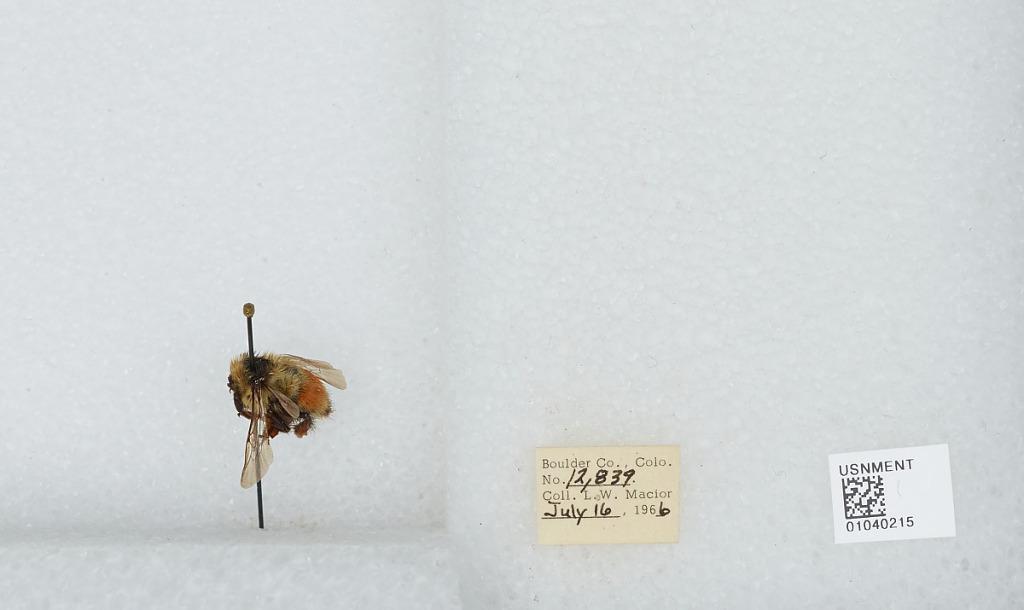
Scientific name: Bombus (Pyrobombus) sylvicola Kirby
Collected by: L. Macior
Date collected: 1966-7-16
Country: United States
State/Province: Colorado
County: Boulder
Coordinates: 40.0722, -105.584